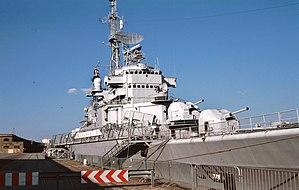
Les Jupiter sont une série de radars navals de surveillance aérienne conçus par la Compagnie française pour l'exploitation des procédés Thomson Houston, Thomson-CSF puis Thales et déployés par la Marine nationale française à partir de 1961. Ils sont issus du radar DRBV-22 et connaissent sept variantes et dérivés.